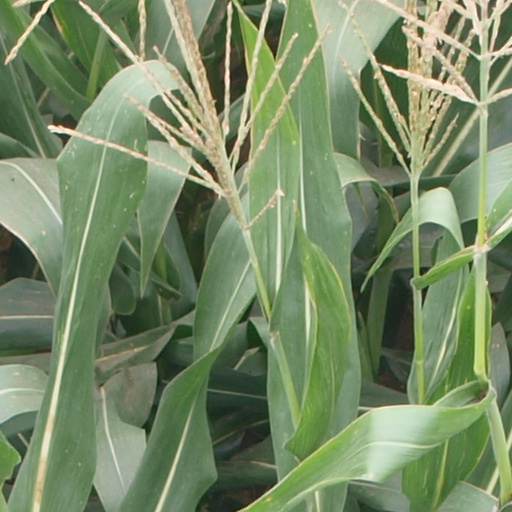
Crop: maize; corn